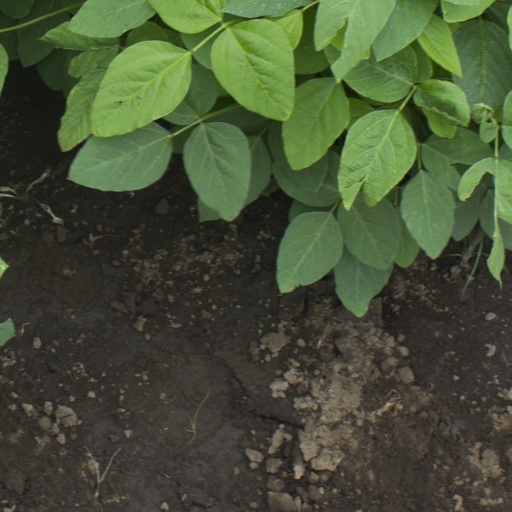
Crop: soybean